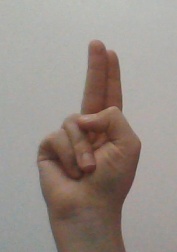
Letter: taa